J. Howard Crocker

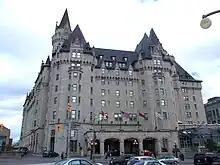
Exterior photo of south entrance of a hotel constructed in French gothic revival châteauesque architecture

The COC and Crocker asked athletic clubs across Canada to arrange competitions to celebrate the 60th anniversary of Canadian Confederation, using the events as trials for the national championships in Toronto in August 1927, and as a selection process of athletes for Canada at the 1928 Summer Olympics. As the COC secretary, Crocker oversaw the second group of Canada athletes, travelling with them from Quebec City to the Olympics Amsterdam.